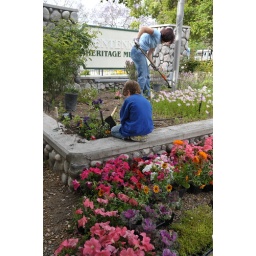
Weeding and adding plants to flower beds surrounding Heritage Museum sign. Photo courtesy of Doug Gifford. Used by permission